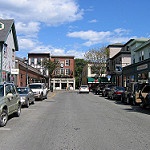
Label: street